Bright Future (TV series)

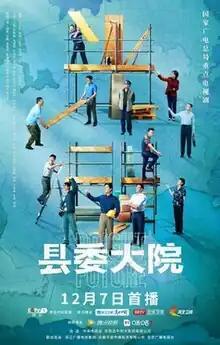
Promotional poster

Bright Future is a 2022 Chinese political drama television series directed by Kong Sheng, Mao Junlin and Wang Hong, and starring Hu Ge, Wu Yue, Zhang Xincheng, Huang Lei, and . The series tells the story of Mei Xiaoge, the county committee secretary, and his colleagues who unite the people to build Guangming County. The television series started airing on CCTV-1 on 7 December 2022.